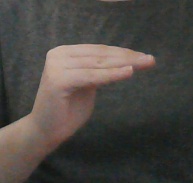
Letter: haa